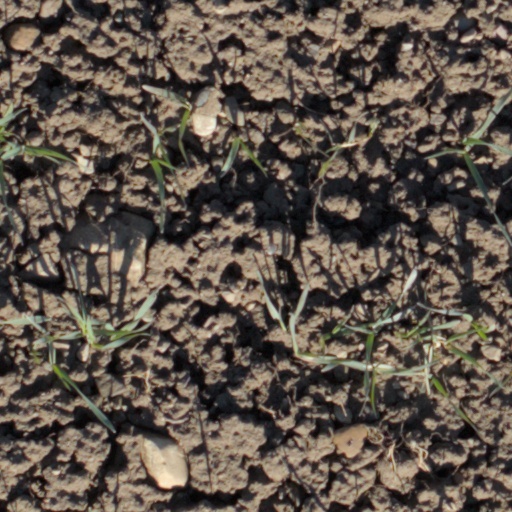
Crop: wheat